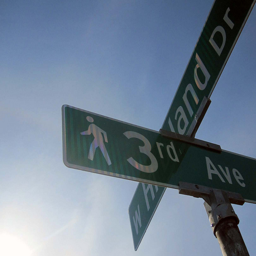
A low angle picture of two intersecting street signs.
A street sign at 3rd Ave with a person walking picture on it
A street sign showing the intersection with 3rd Ave.
a street sign with street names and a pedestrian sign
a close up of a street sign with a sky background